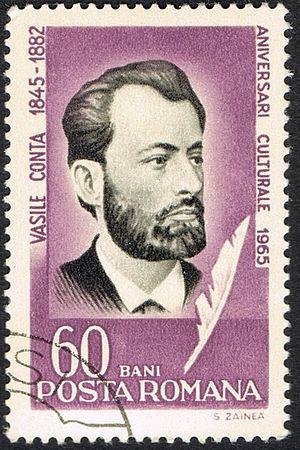
Vasile Conta, né le 15 novembre 1845 à Ghindăoani dans le județ de Neamț et mort le 22 avril 1882 à Iași, est un philosophe, juriste et ancien ministre de l'Éducation de la Roumanie. Influencé par Ludwig Büchner et les travaux d'Herbert Spencer, il est considéré comme le précurseur des sciences naturelles en Roumanie.